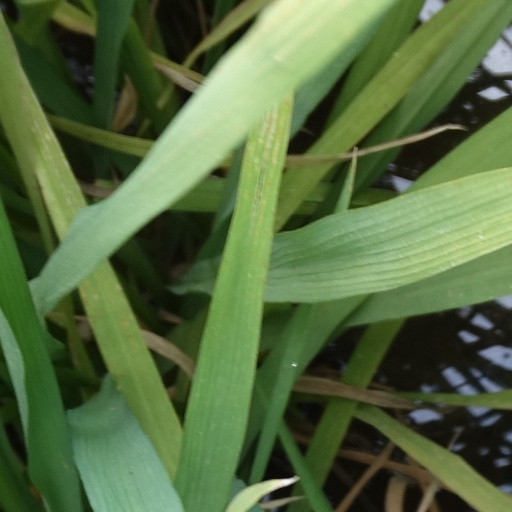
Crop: rice